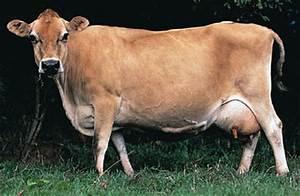
cow